Civita Castellana Cathedral

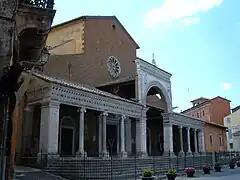
Civita Castellana Cathedral

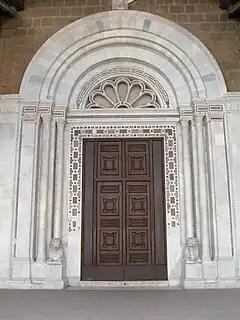
Central gate

Civita Castellana Cathedral ( or "Santa Maria di Pozzano") is the cathedral of Civita Castellana, in central Italy. It is the episcopal seat of the Bishop of Civita Castellana.